Nyaung-gan

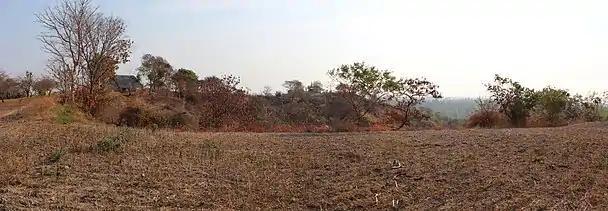
Surrounding Area from the site

Nyaung-gan is a Bronze Age cemetery in central Myanmar, and was the first site in Myanmar to have artefacts dating to the Bronze Age. Burials found over two seasons (1998–1999) were found to have grave goods consisting of pottery filled with animal bones, beads, spear points, terracotta and jewelry, no iron was found at the site and that provides a good benchmark to start with dating of the site. The site was initially thought to be a significant site due to surface findings, so a team was assembled to investigate the validity of that claim. Myanmar is centrally located along trade routes that connect South, East, and Southeast Asia, and has great potential to show cultural influence from all stops along those trade routes. Another unique aspect of the site is that the skeletons found in the burials were left "in situ", and a museum was constructed around them.